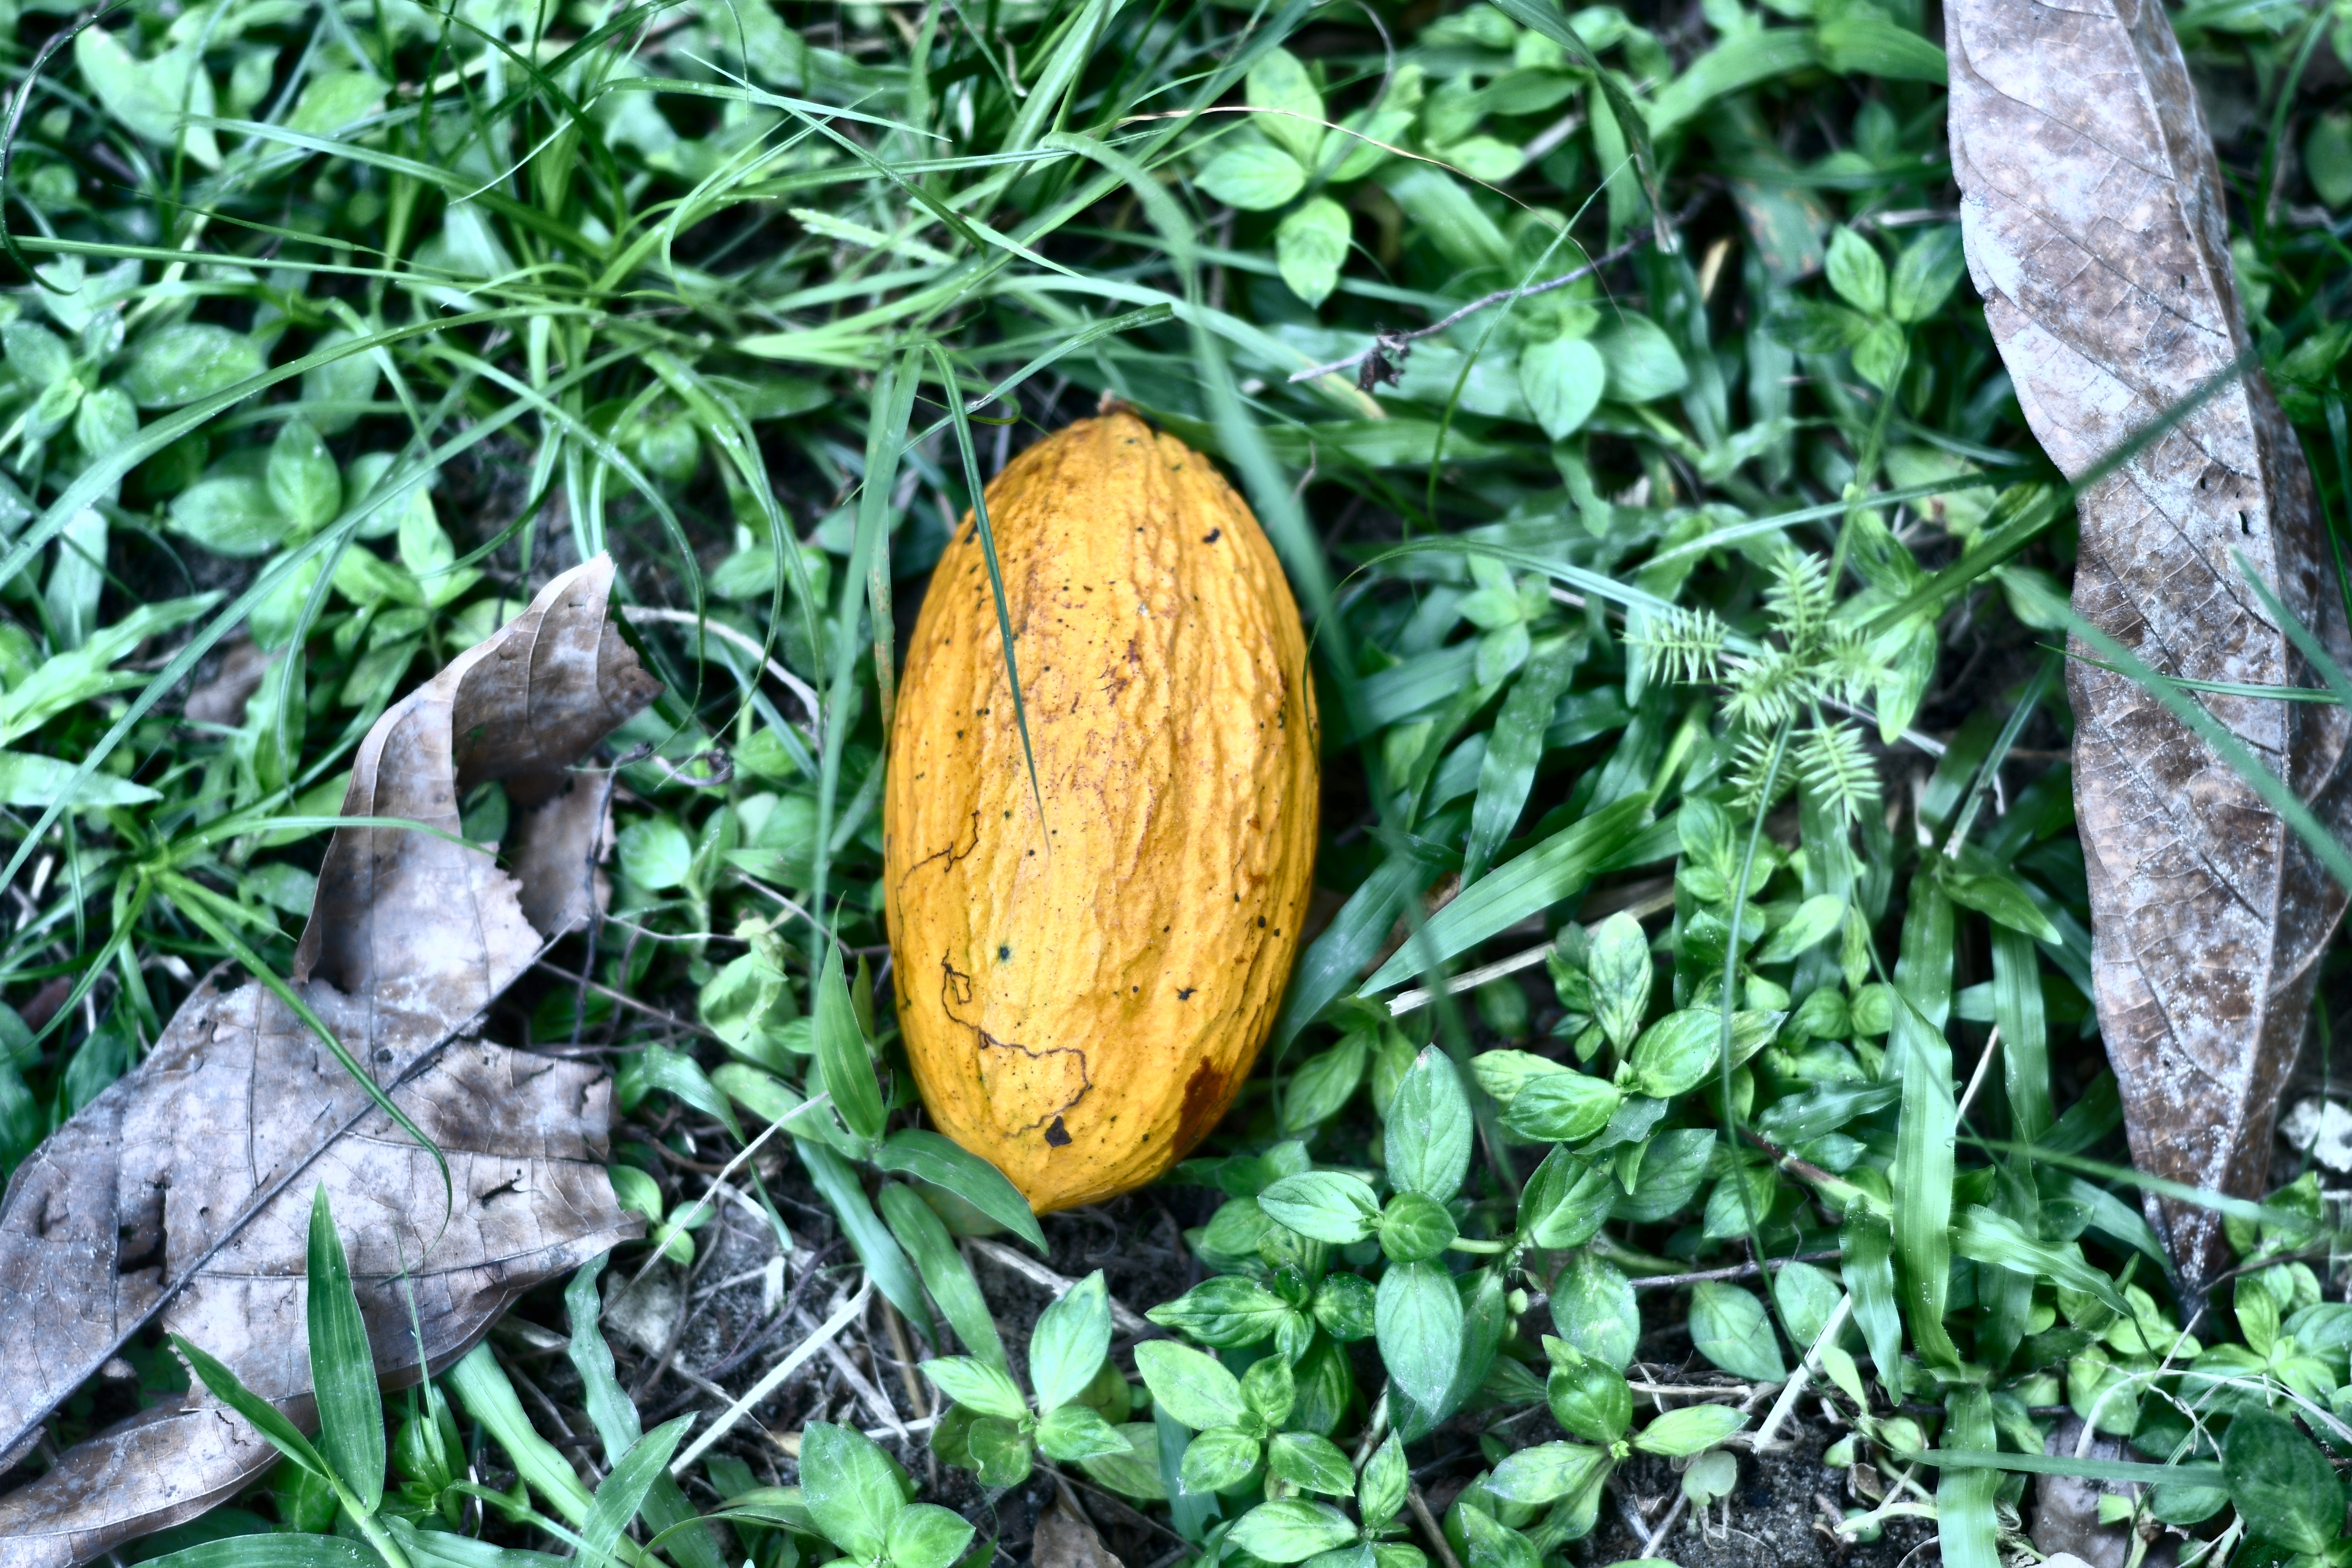
Maturity: mature
Variety: Amelonado